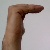
The image shows a hand gesture representing a space in Indian Sign Language.